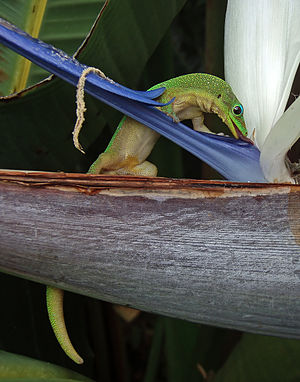
Guldstøvsdaggekko / Galleri
Guldstøvsdaggekko er en dagaktiv gekkoart. Den lever i det nordlige Madagascar og på Comorerne. Den er også blevet introduceret Hawaii-øerne og andre stillehavsøer. Den bor typisk i forskellige træer og huse. Guldstøvsdaggekko lever af insekter og nektar.